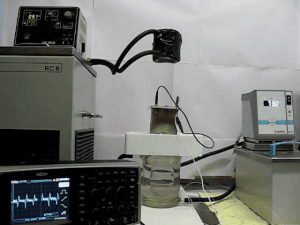
Un cycle thermogravitationnel est un cycle thermodynamique réversible utilisant les travaux gravitationnels de poids et de flottabilité pour respectivement comprimer et dilater un fluide de travail.